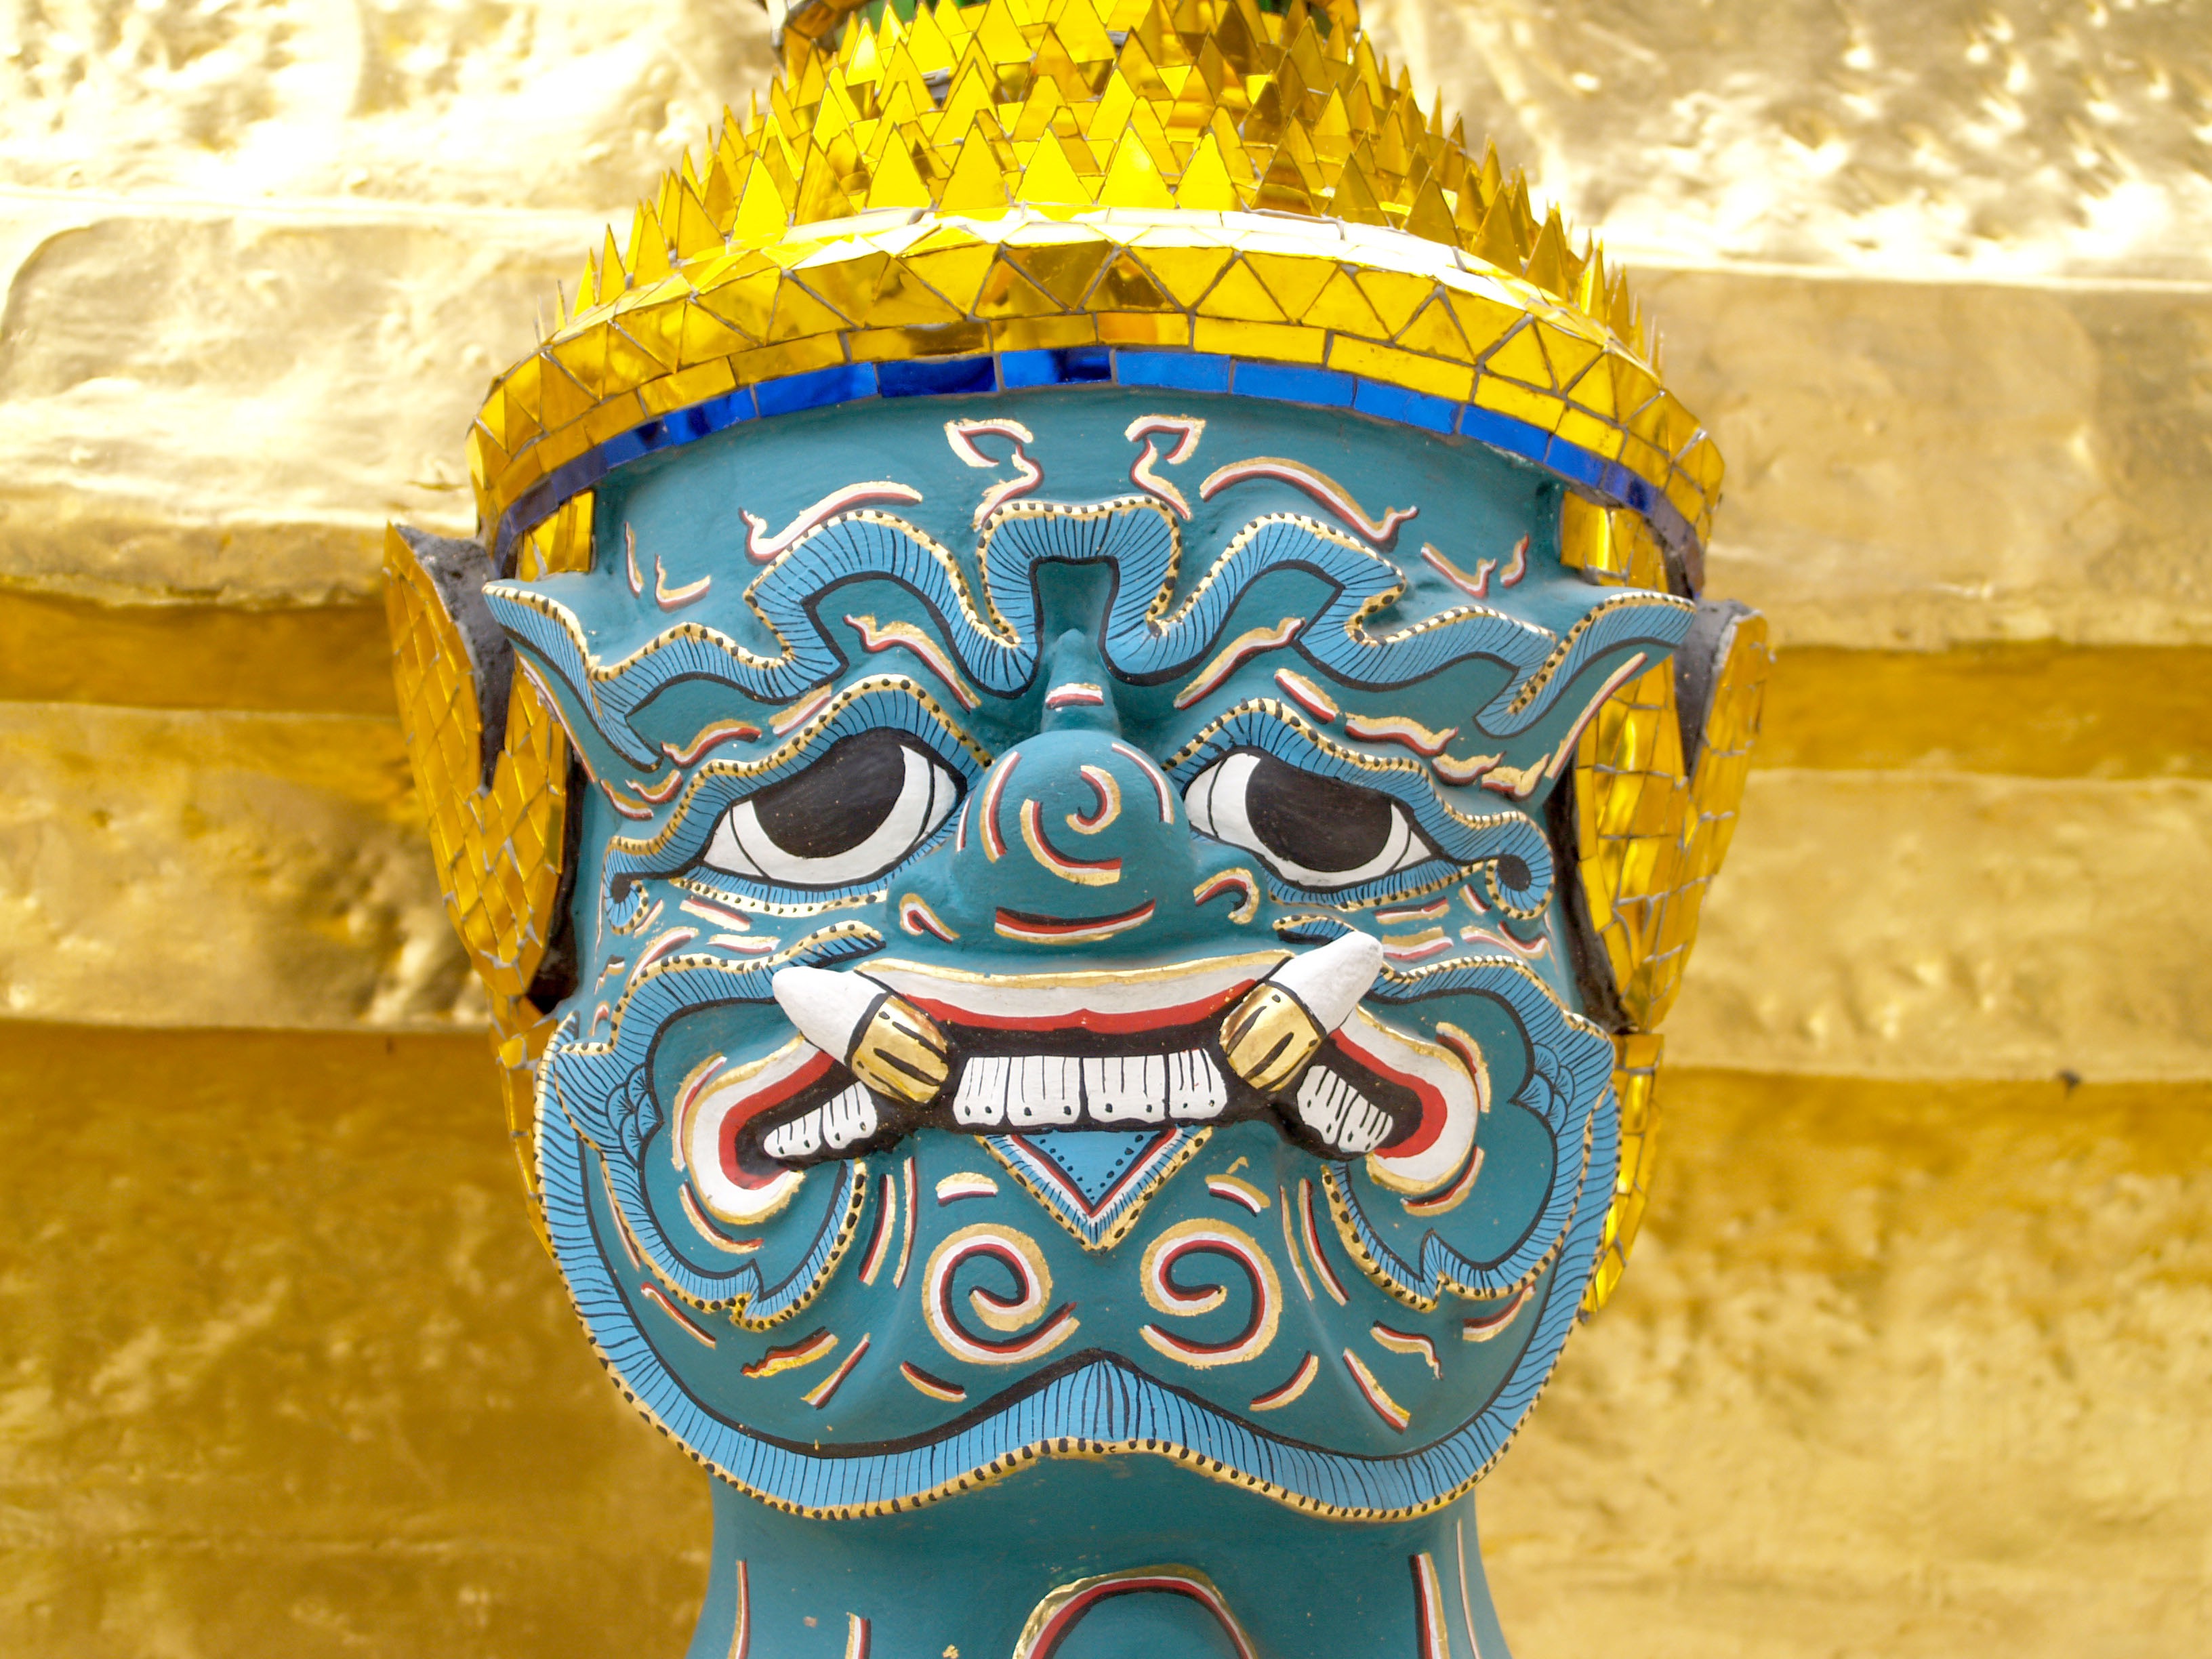
architecture, structure, roof, building, palace, old, city, urban, tourist, travel, decoration, golden, tower, color, buddhism, religion, asia, ancient, tile, blue, exterior, historic, yellow, tourism, thailand, majestic, pray, art, place, grand, gold, temple, ornate, monastery, buddha, culture, history, famous, heritage, kingdom, royal, bangkok, carving, tradition, costume, thai, traditional, vacations, pagoda, emerald, wat, siamese, east, spirituality, ethnicity, tiki